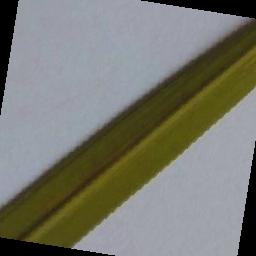
Label: Rice___Leaf_Blast